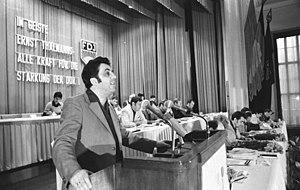
Egon Krenz est une personnalité politique est-allemande, né le 19 mars 1937 à Kolberg. Il fut chef d'État de la République démocratique allemande d'octobre à décembre 1989 et le dernier secrétaire général du Parti socialiste unifié d'Allemagne.